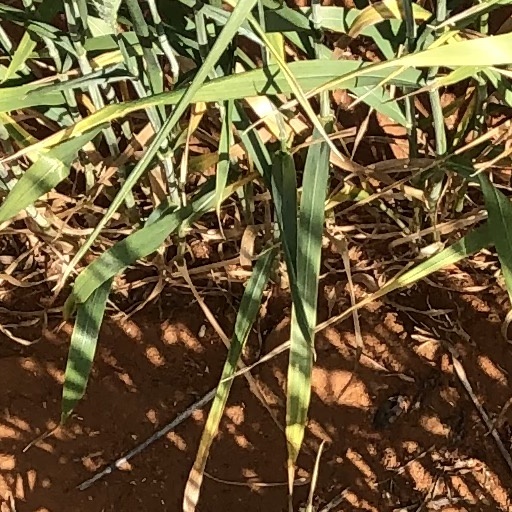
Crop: wheat